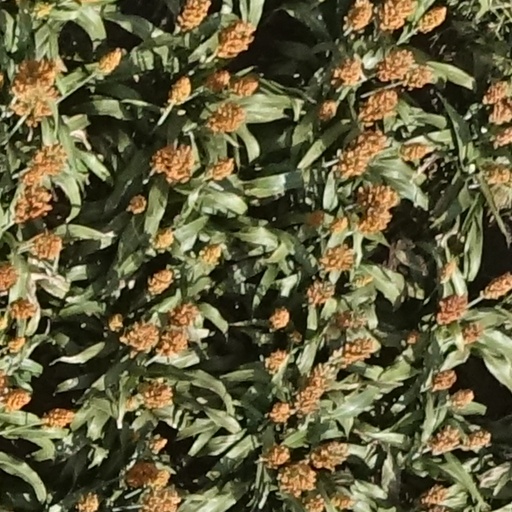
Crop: sorghum